Tragic Hunt

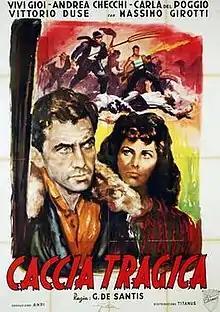

Tragic Hunt is a 1947 Italian drama film directed by Giuseppe De Santis and starring Vivi Gioi, Andrea Checchi and Carla Del Poggio. It was part of the wave of postwar neorealist films. It was one of two produced by the ANPI movement along with "The Sun Still Rises" from the previous year.